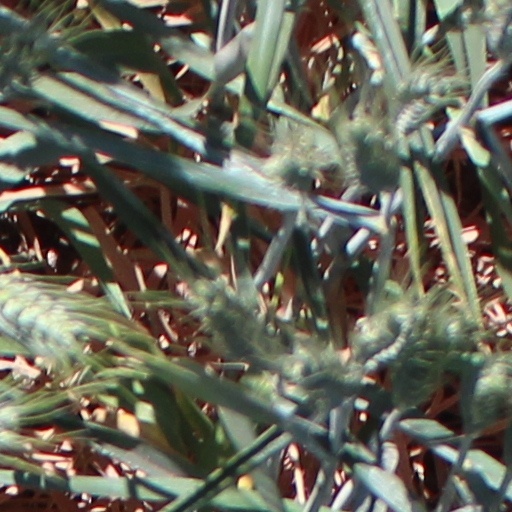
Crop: wheat